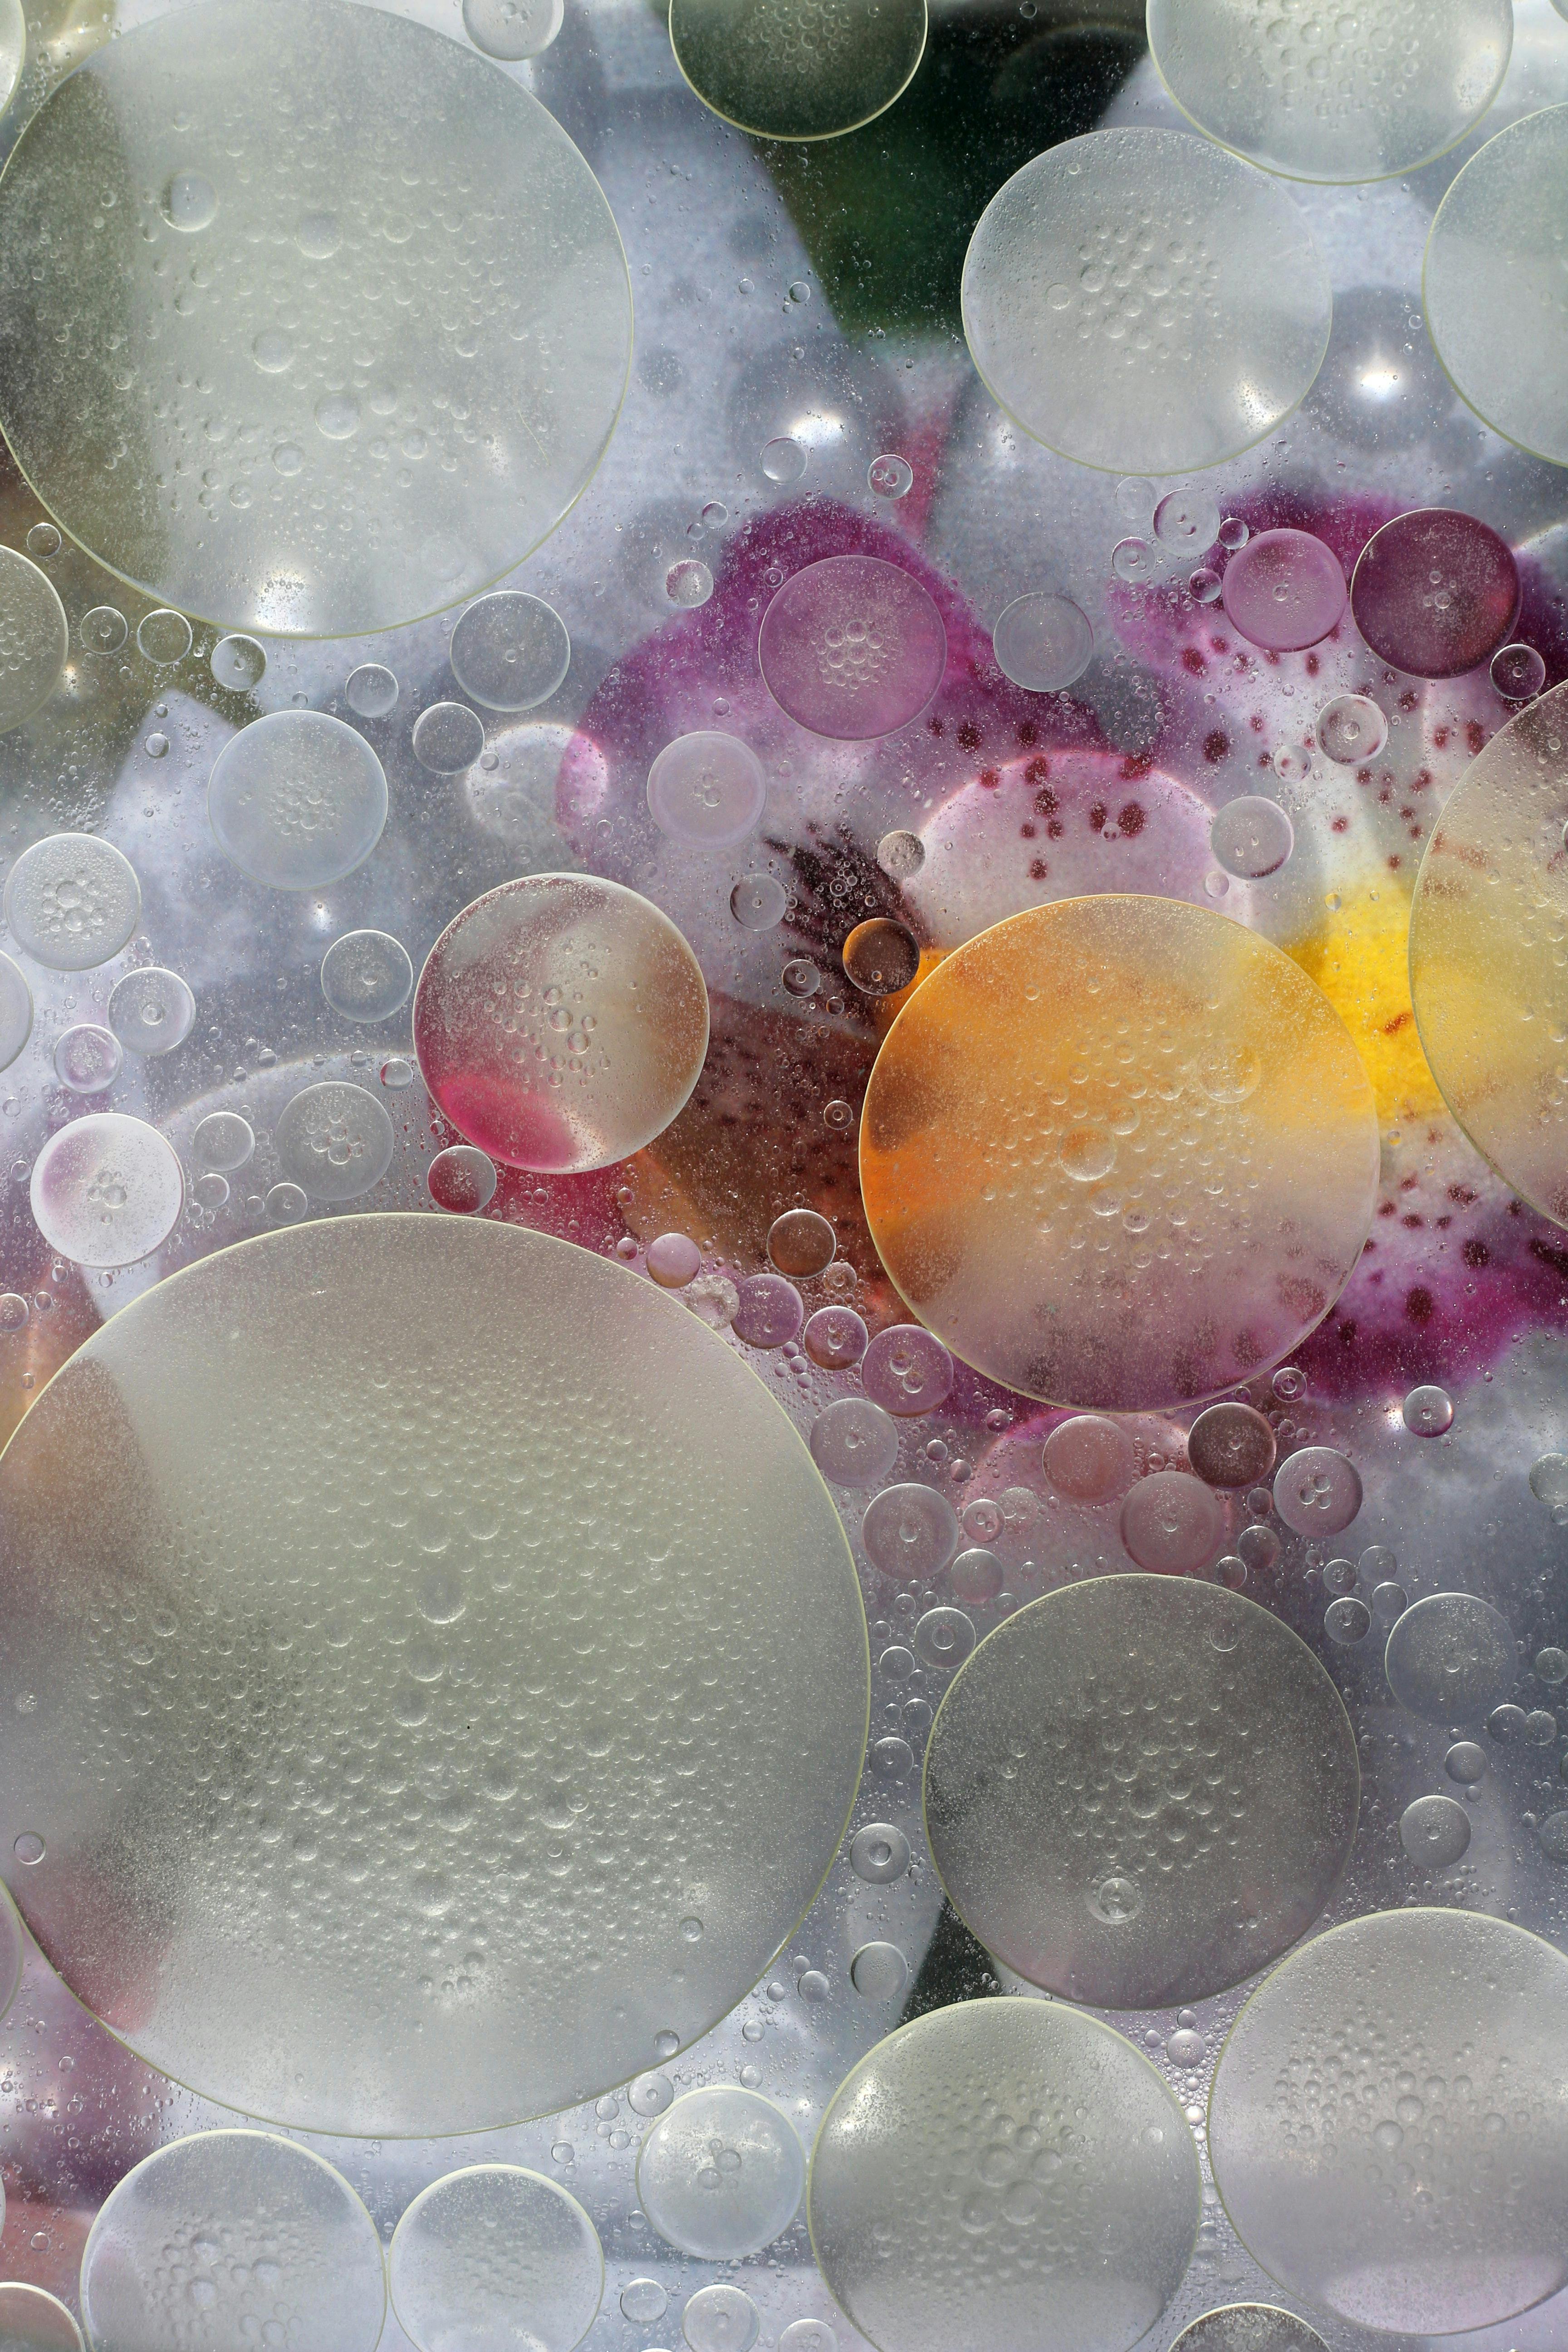
art, liquid, white, light, organism, petal, pink, liquid bubble, circle, glass, pattern, Transparent material, magenta, event, close up, fashion accessory, macro photography, drop, fractal art, science, still life photography, graphics, ceiling, illustration, sphere, ball, visual arts, still life, reflection, graphic design, symmetry